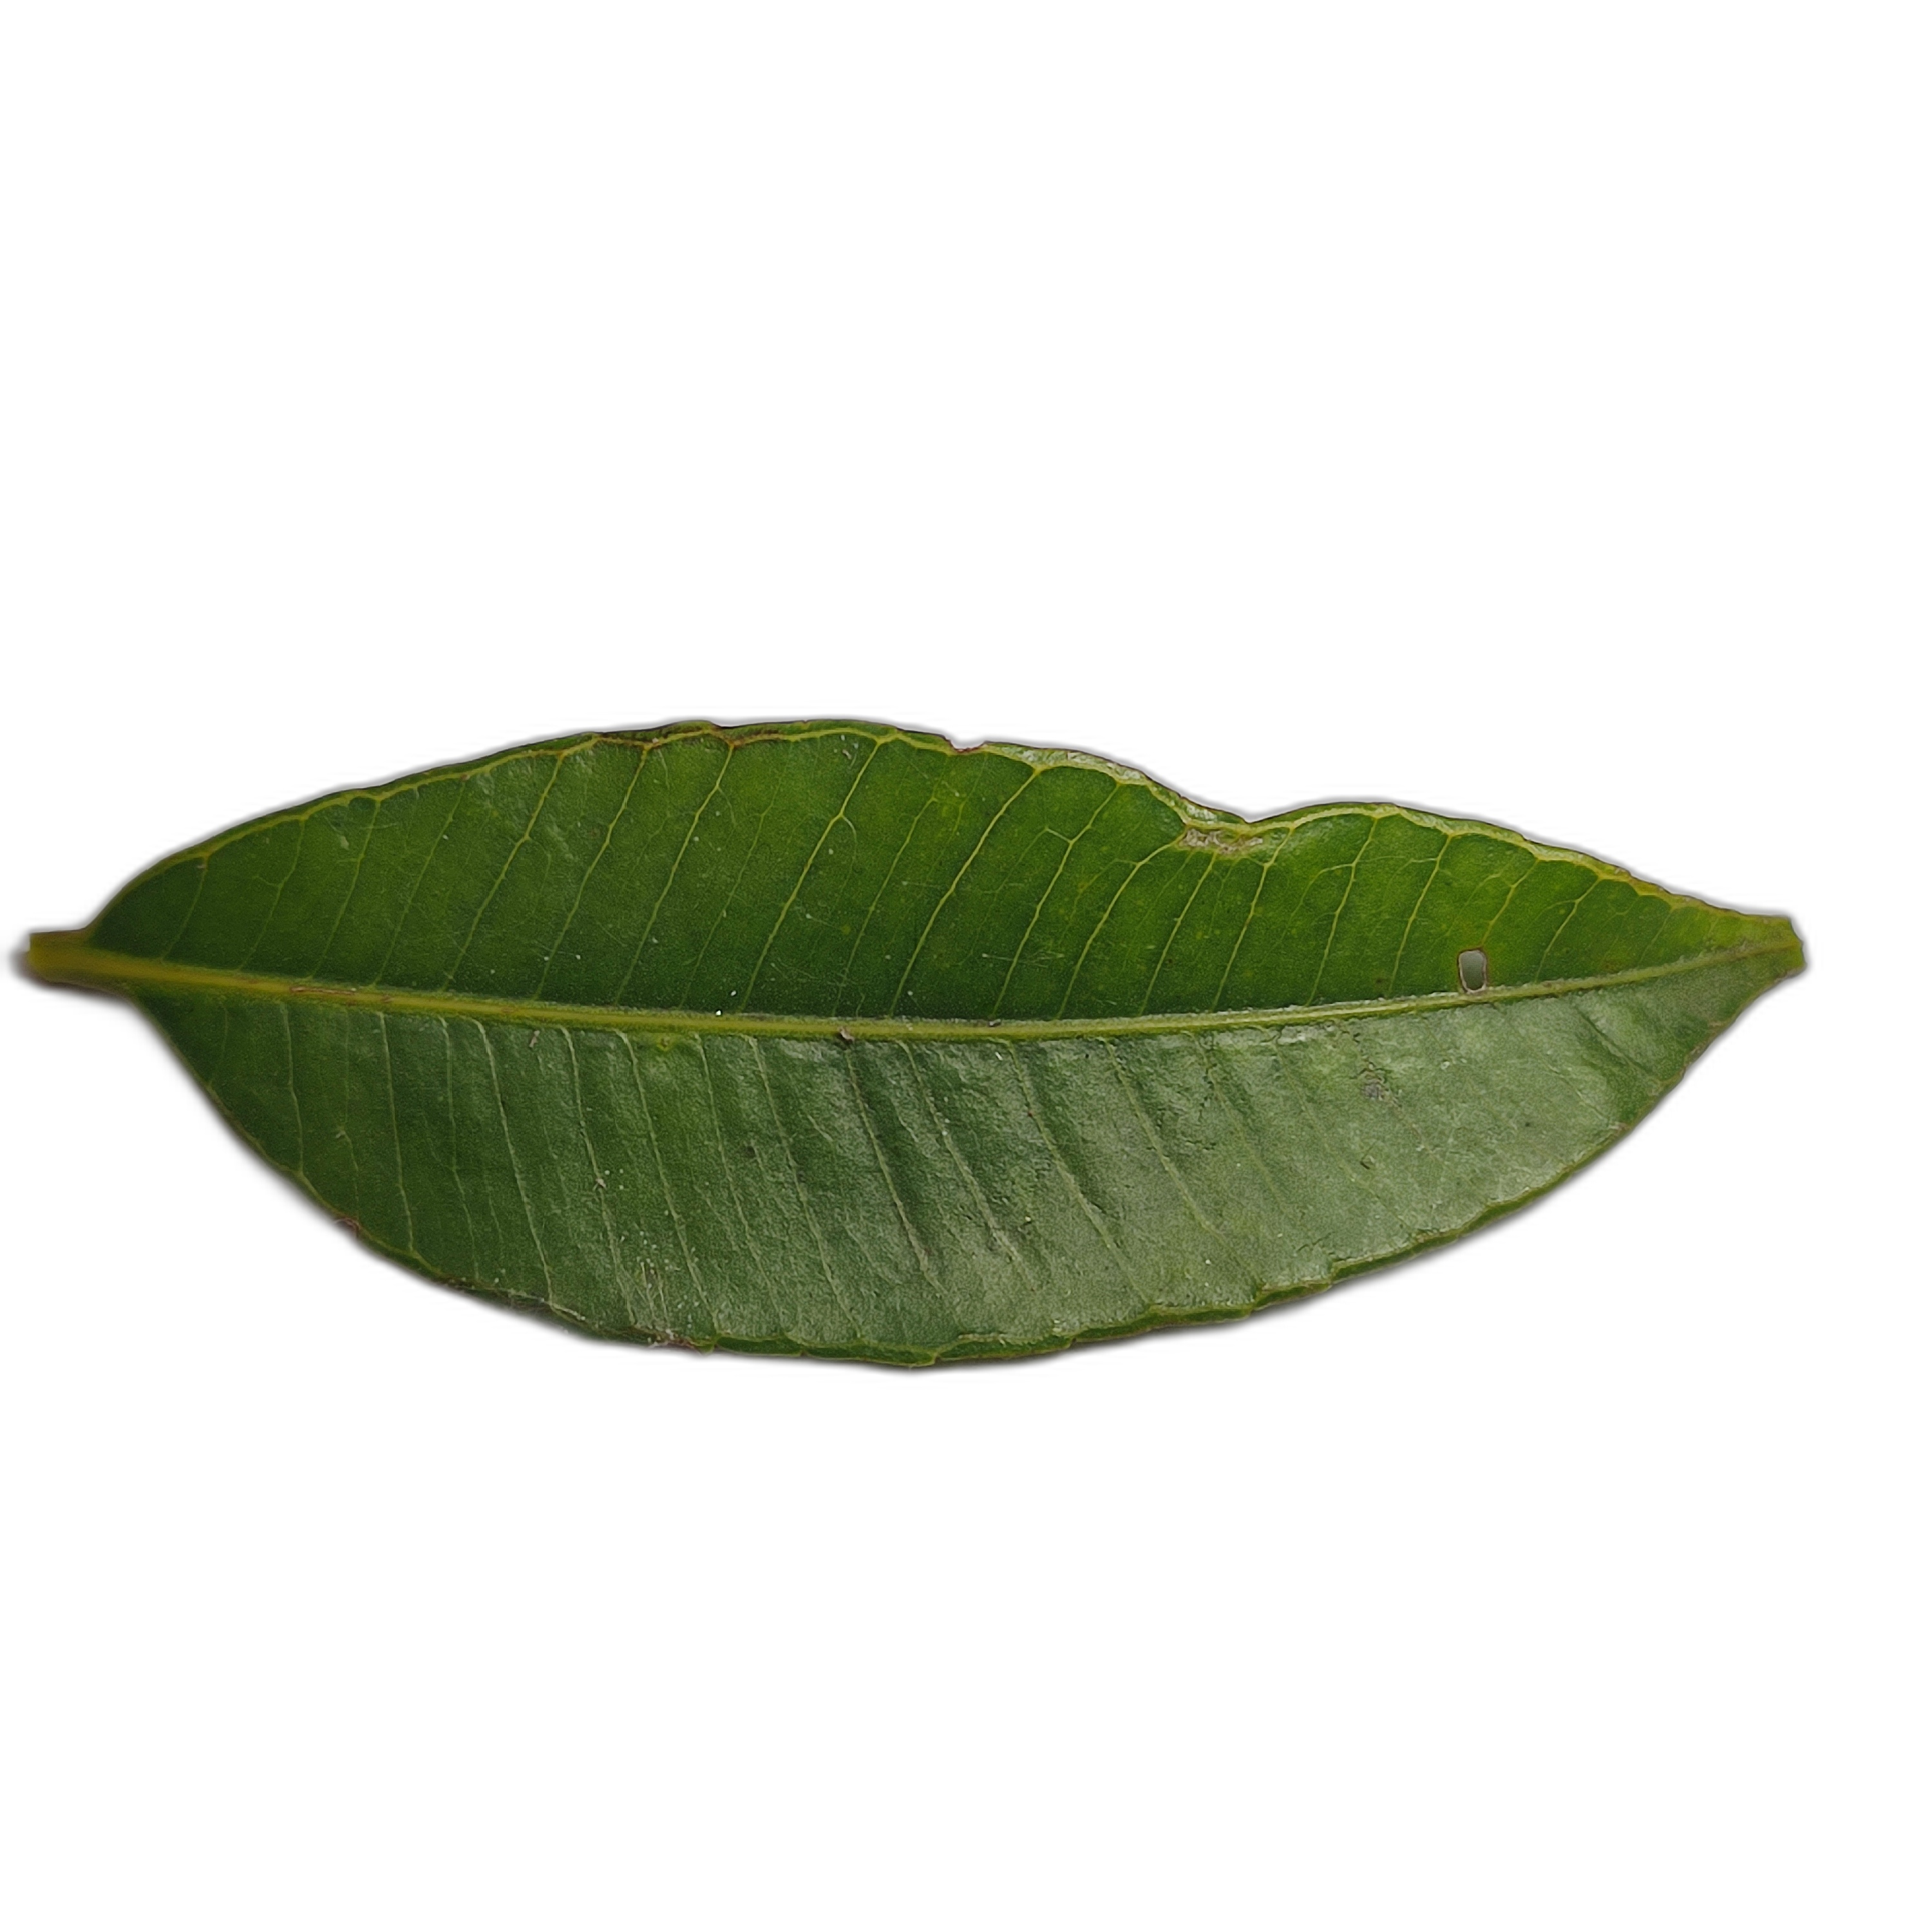
Label: healthy